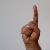
The image shows a hand gesture representing the letter 'D' in Indian Sign Language.